Louise Keilhau

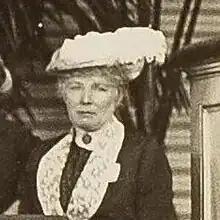
in 1915 at the Hague

Louise Keilhau (1860–1927) was a Norwegian teacher and peace activist. She founded the "Norwegian Committee for Permanent Peace" and she was a founding member of the Women's International League for Peace and Freedom (WILPF).